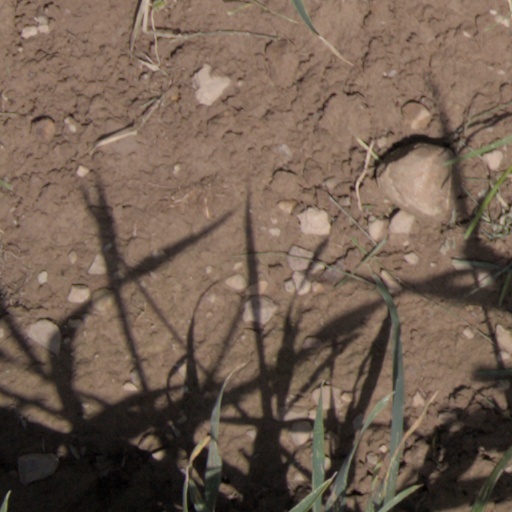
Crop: wheat